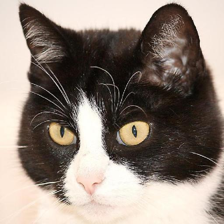
Label: animals